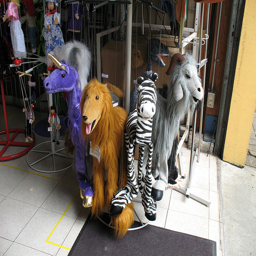
A family of stuffed animals sitting inside of a store.
A rack with various types of marionette puppets hanging.
Stuffed animal marionette puppets for sale in a shop
a display of stuffed animals is in a store
Multi-colored stuffed animals standing side by side in a shop.